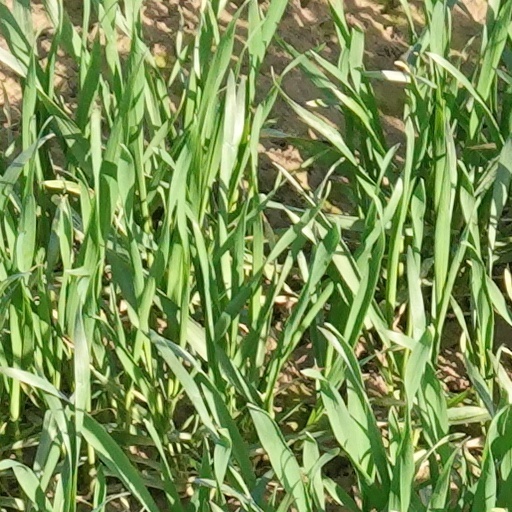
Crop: wheat